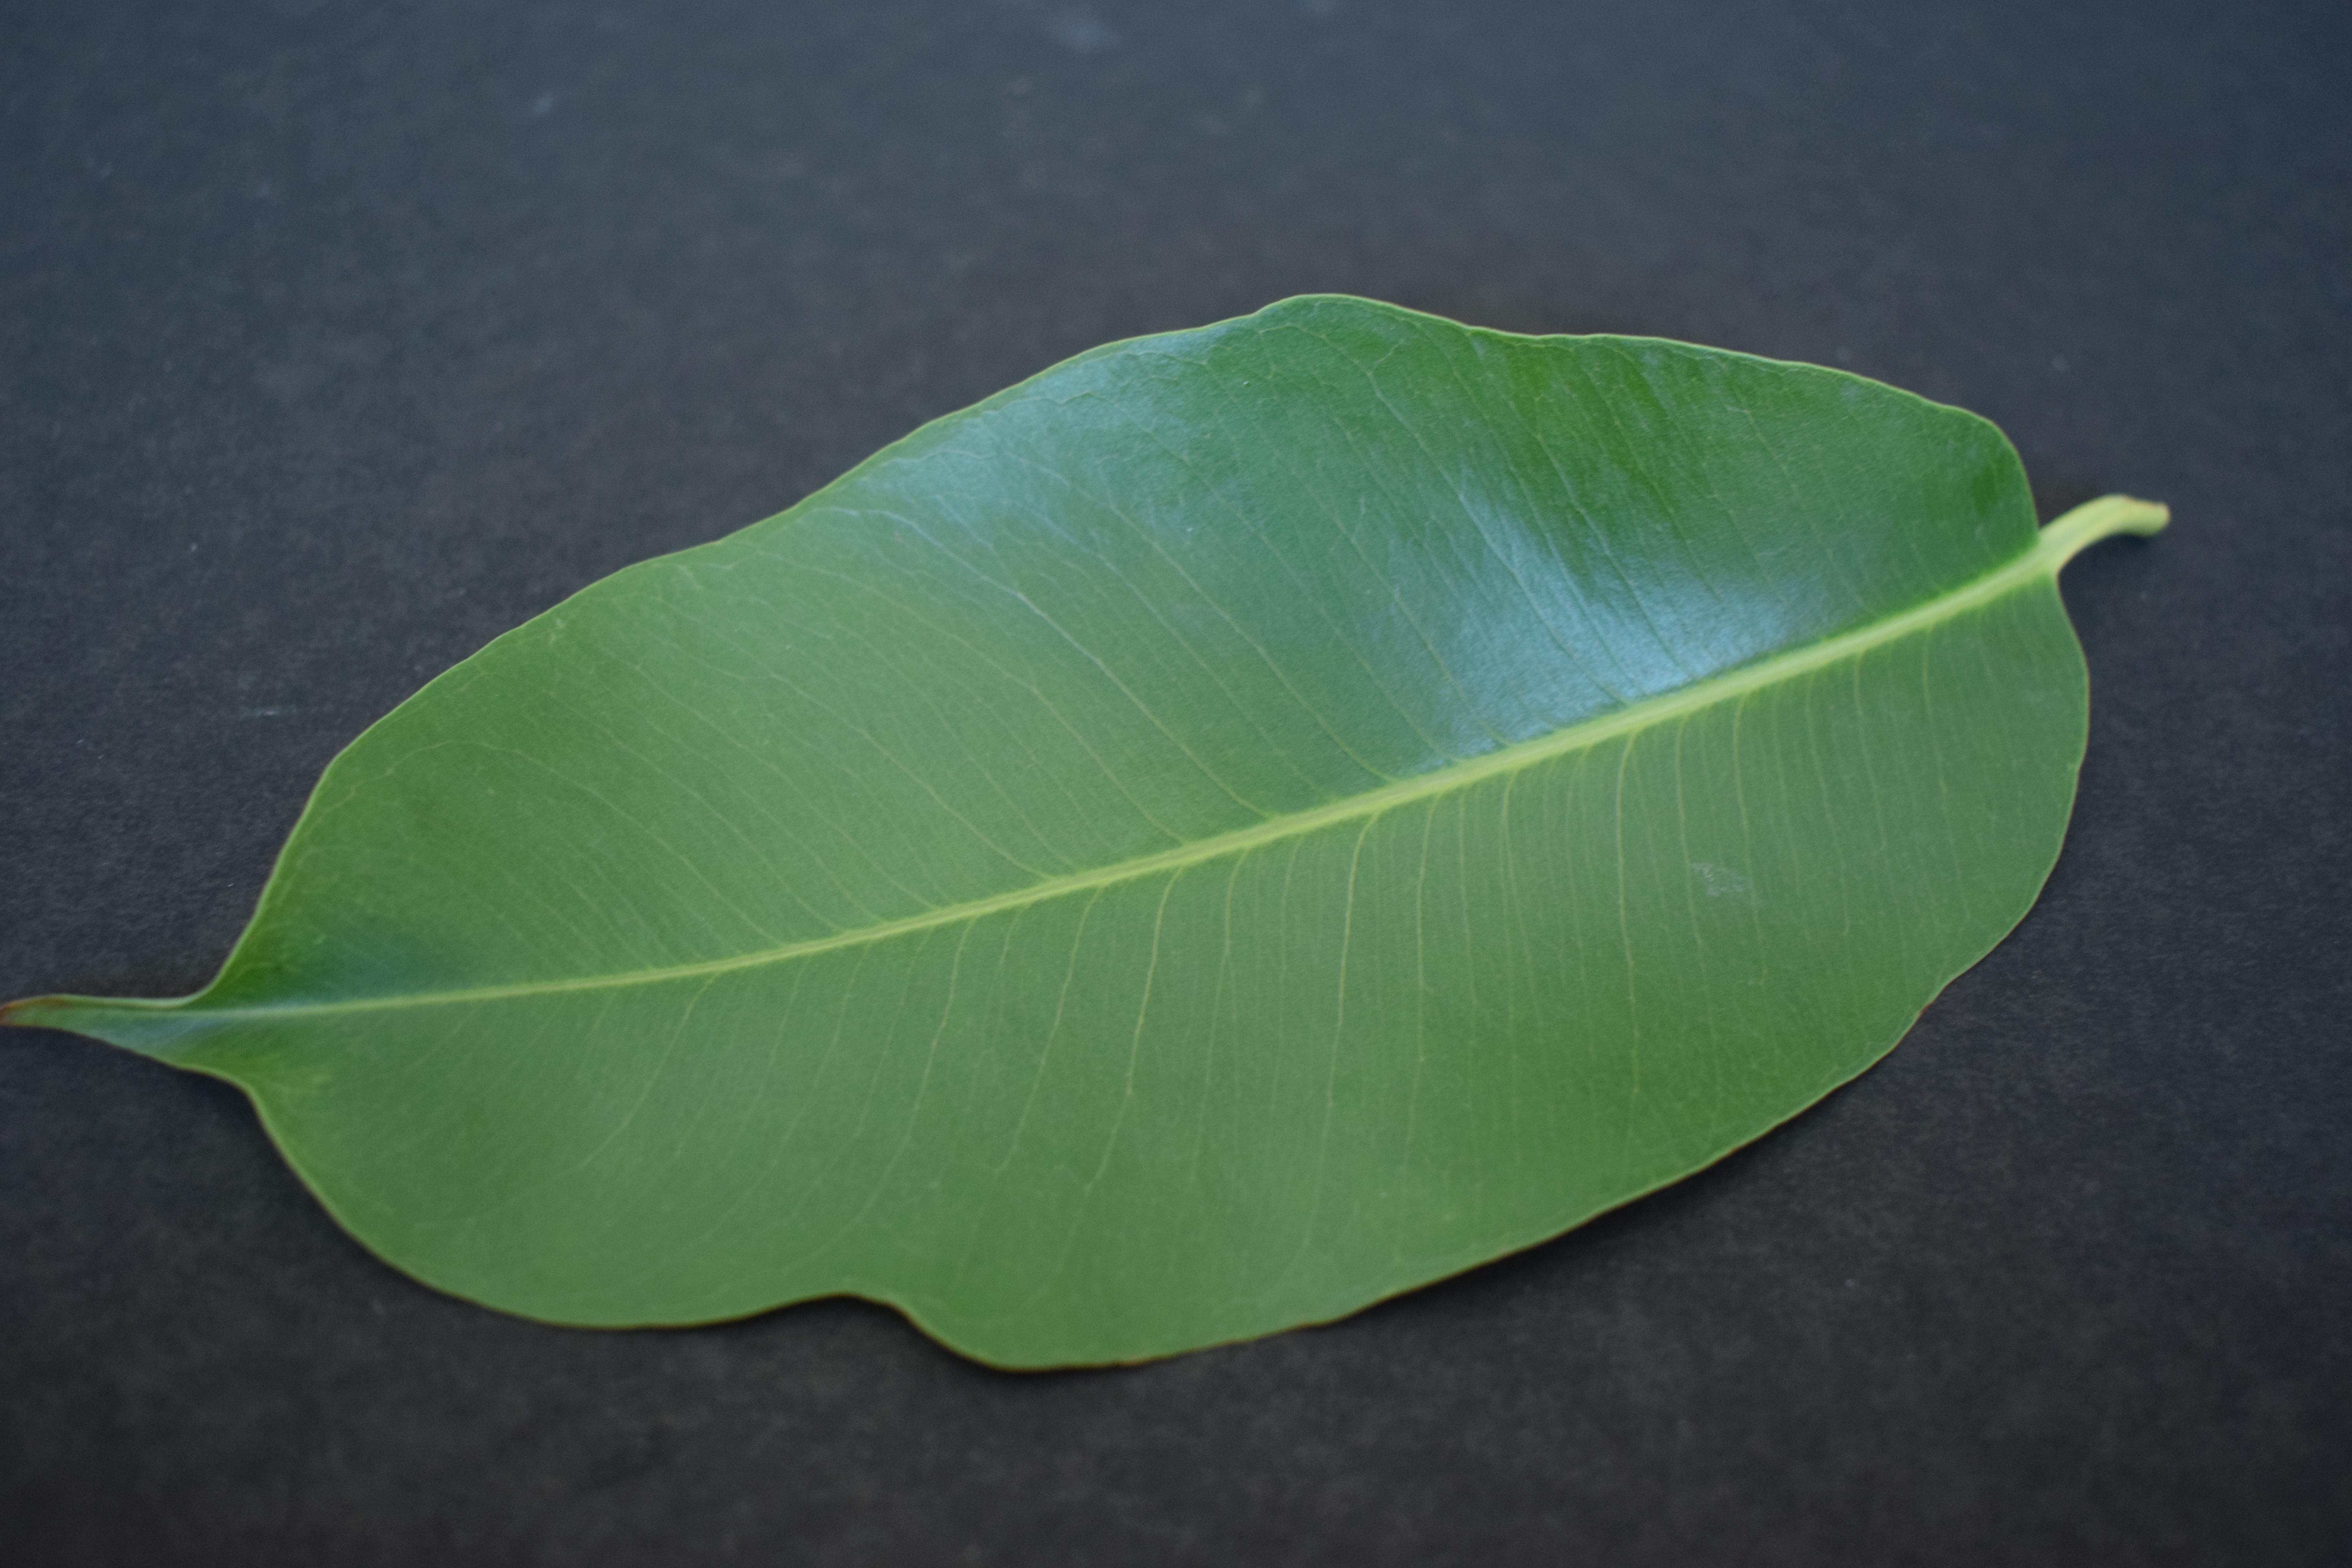
Plant species: Jamun